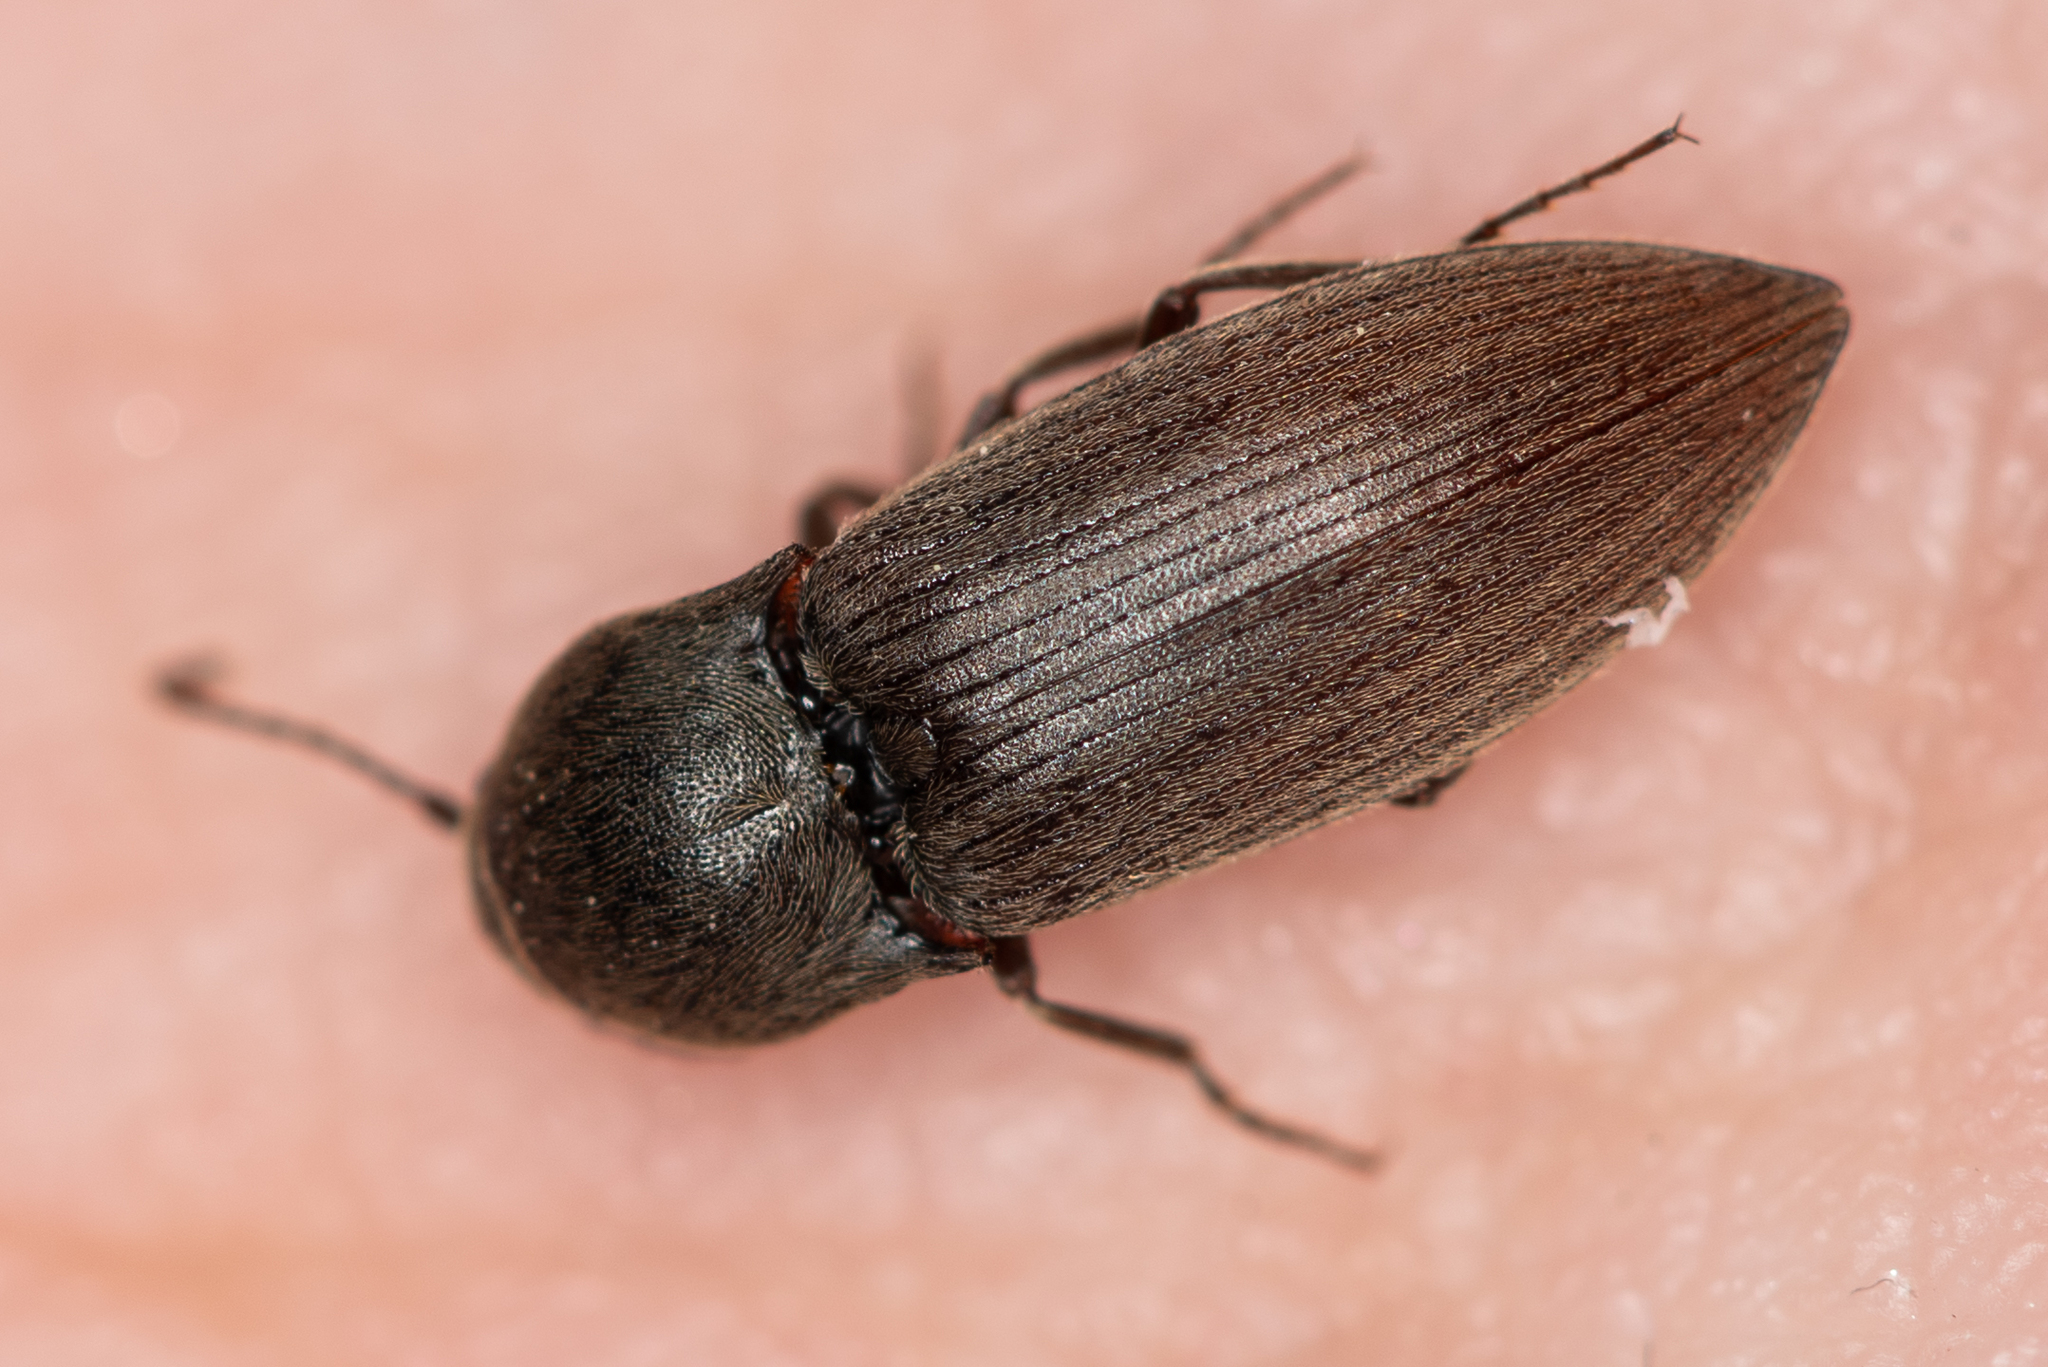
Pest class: clickbeetles_wireworms